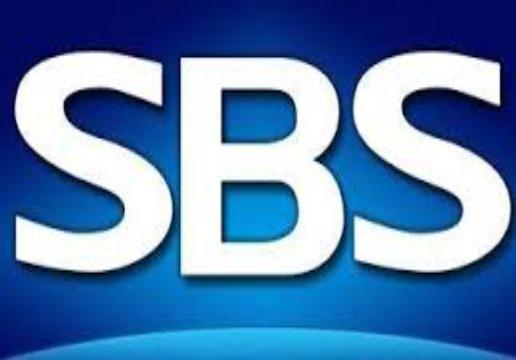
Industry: Others